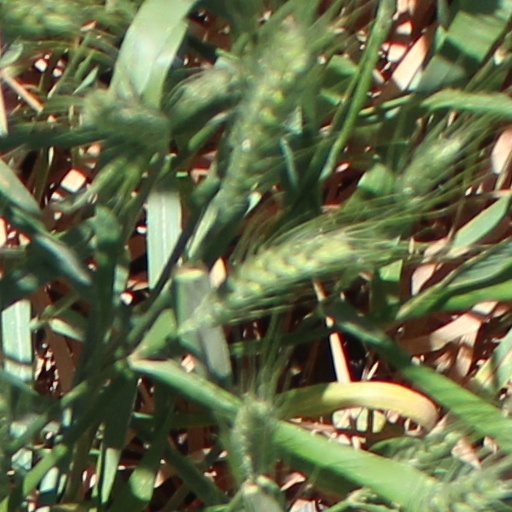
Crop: wheat